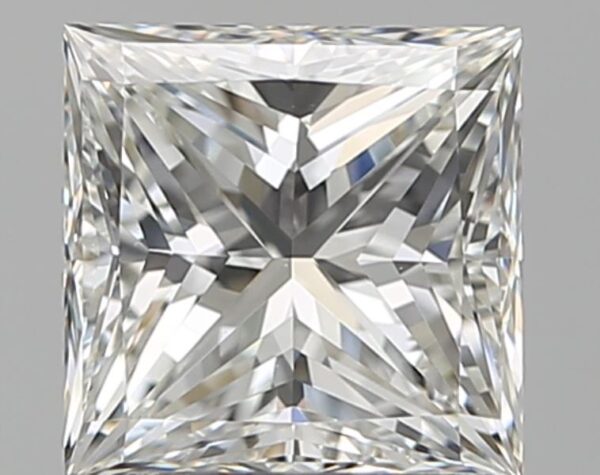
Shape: princess
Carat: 1.5
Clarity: VS1
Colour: H
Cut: EX
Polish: EX
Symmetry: VG
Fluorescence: F
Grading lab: GIA
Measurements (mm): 6.26 x 6.2 x 4.58